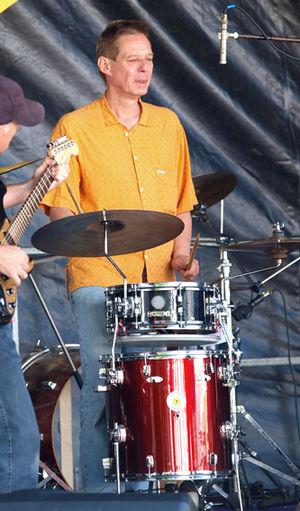
Cocktail drum modèle R2d2 de Zewi Neriss Drums
Une batterie est un ensemble d'instruments de percussion disposé pour être joué par une seule personne à l'aide de baguettes et de pédales.